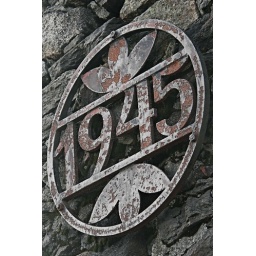
A World War II monument at the top of a mountain in Bergen Norway